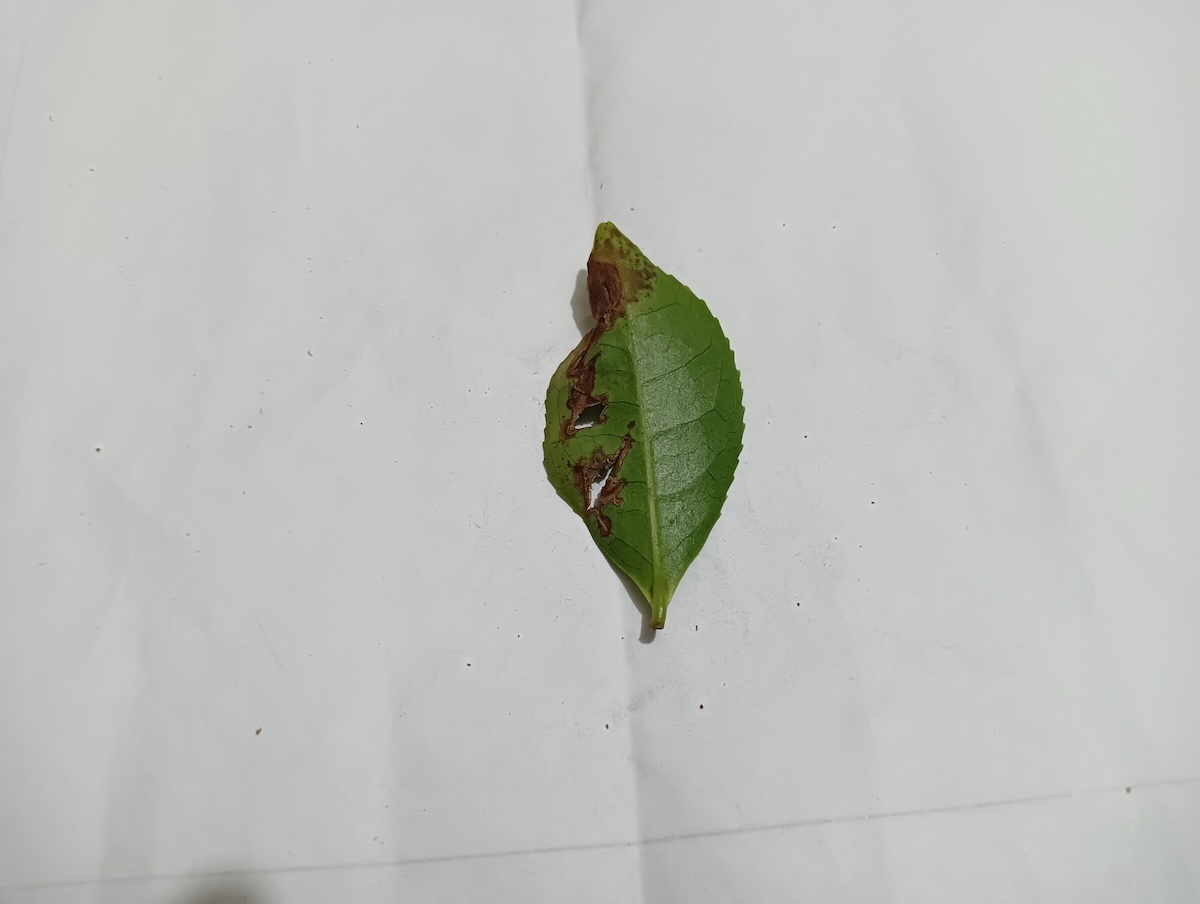
Label: Gray Blight